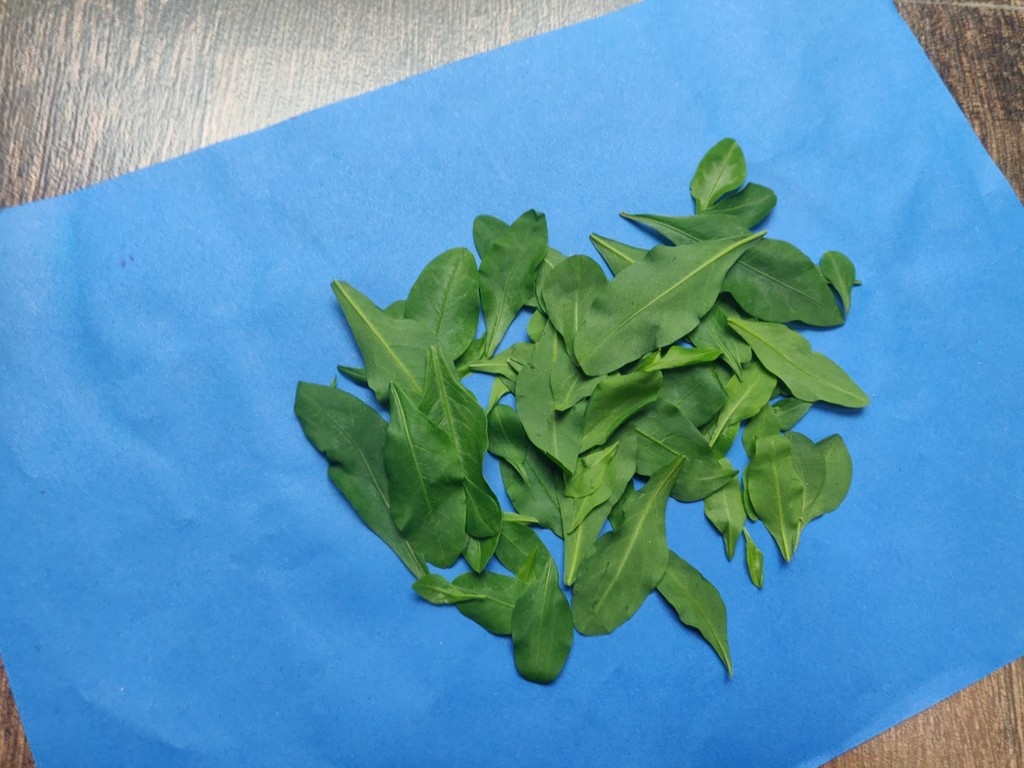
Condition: Healthy
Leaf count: multiple
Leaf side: unknown